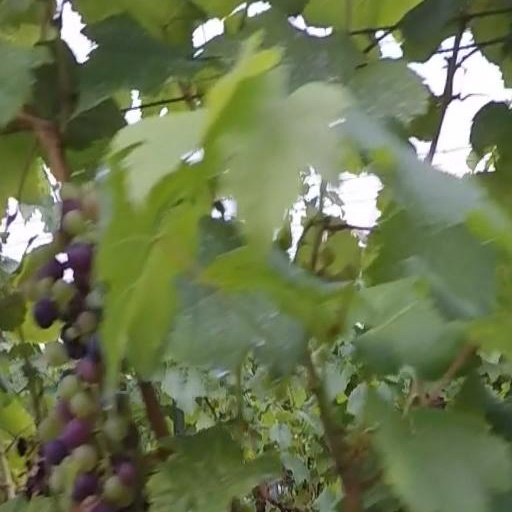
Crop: grape